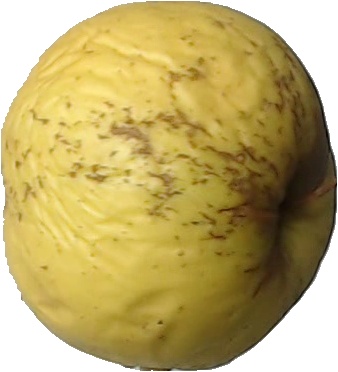
Label: apple_golden_1